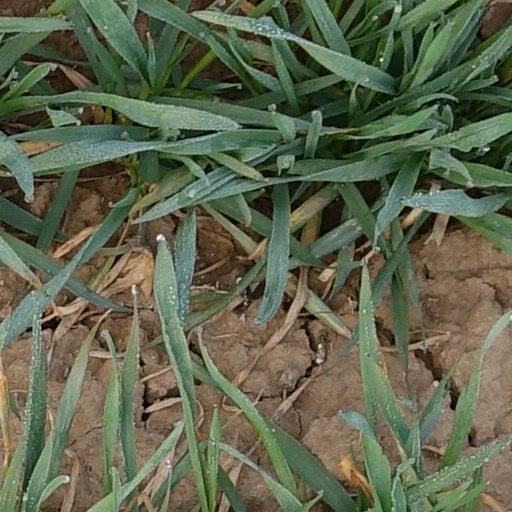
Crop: wheat